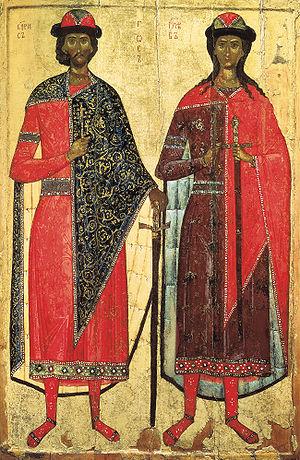
Le Musée russe est un musée situé à Saint-Pétersbourg et est le musée le plus important consacré aux beaux-arts russes.